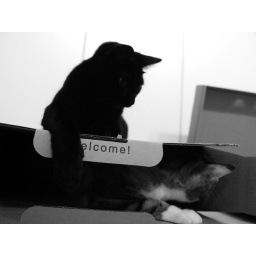
cats in black and white